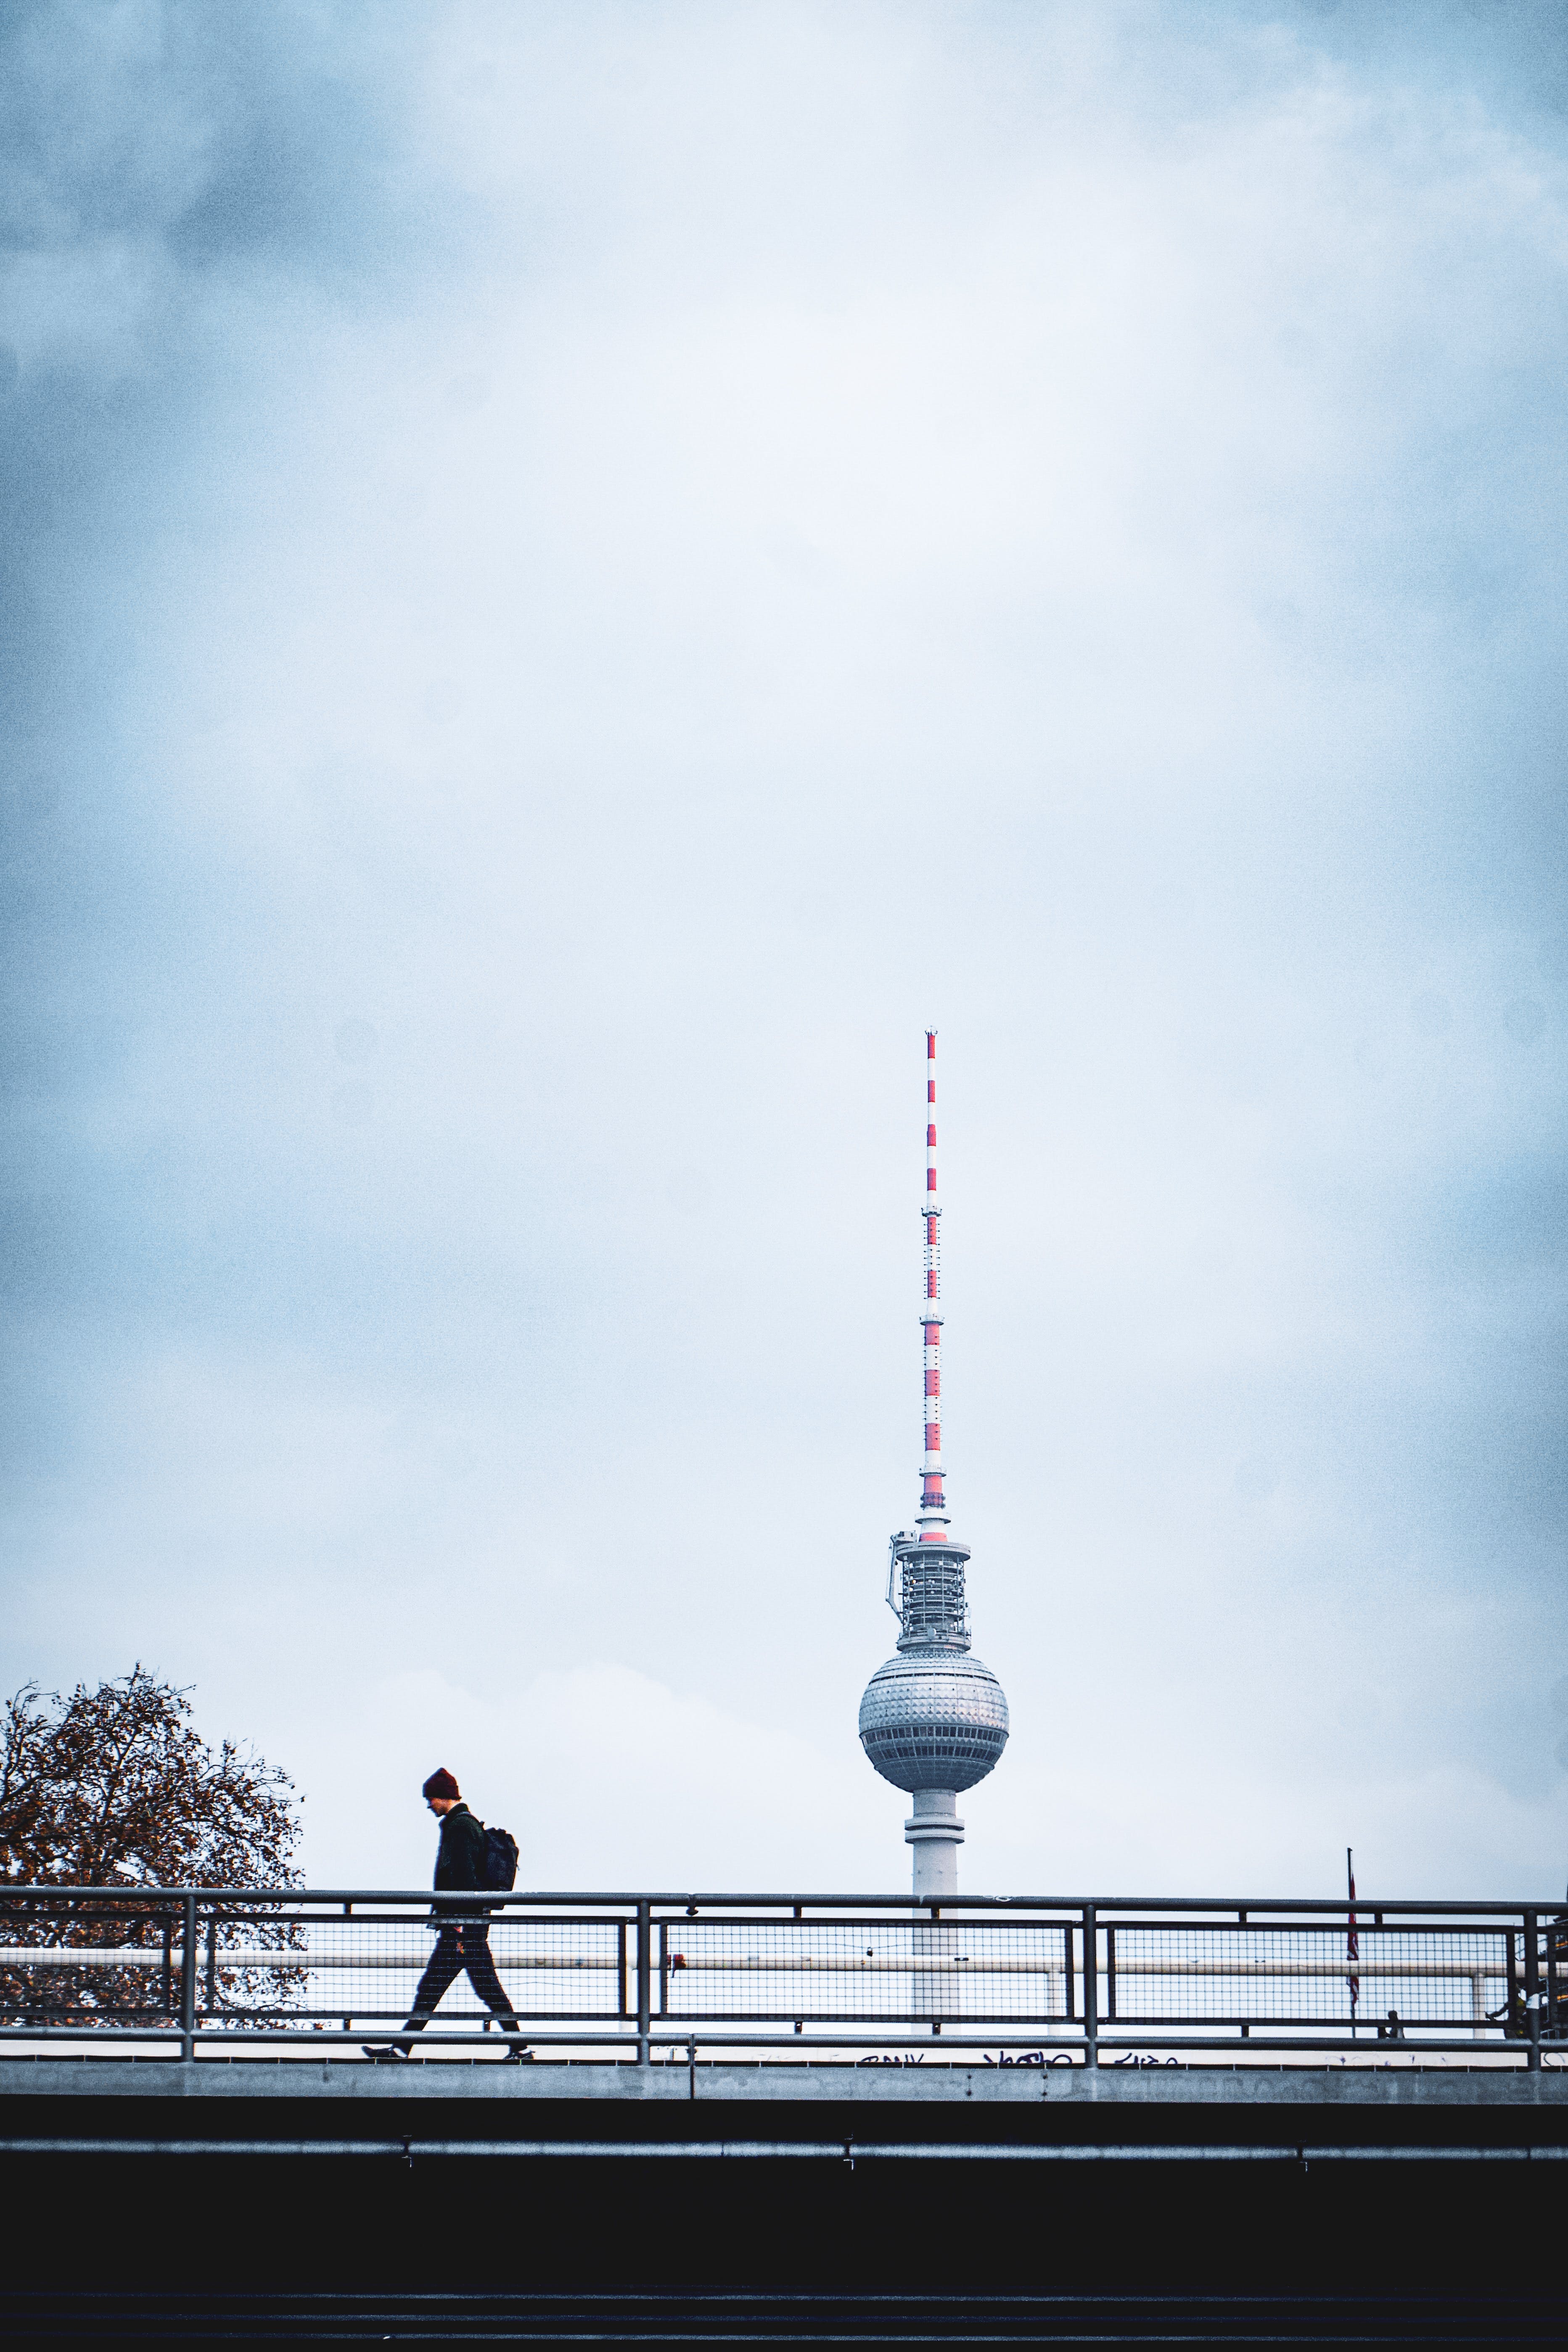
natural, cloud, sky, tree, horizon, building, Tints and shades, tower, symmetry, city, fence, rectangle, finial